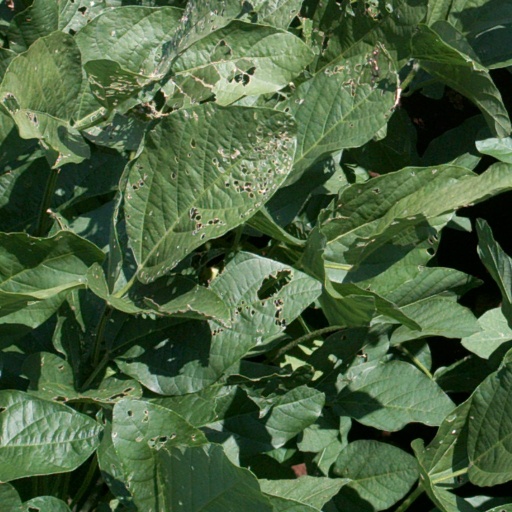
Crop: soybean